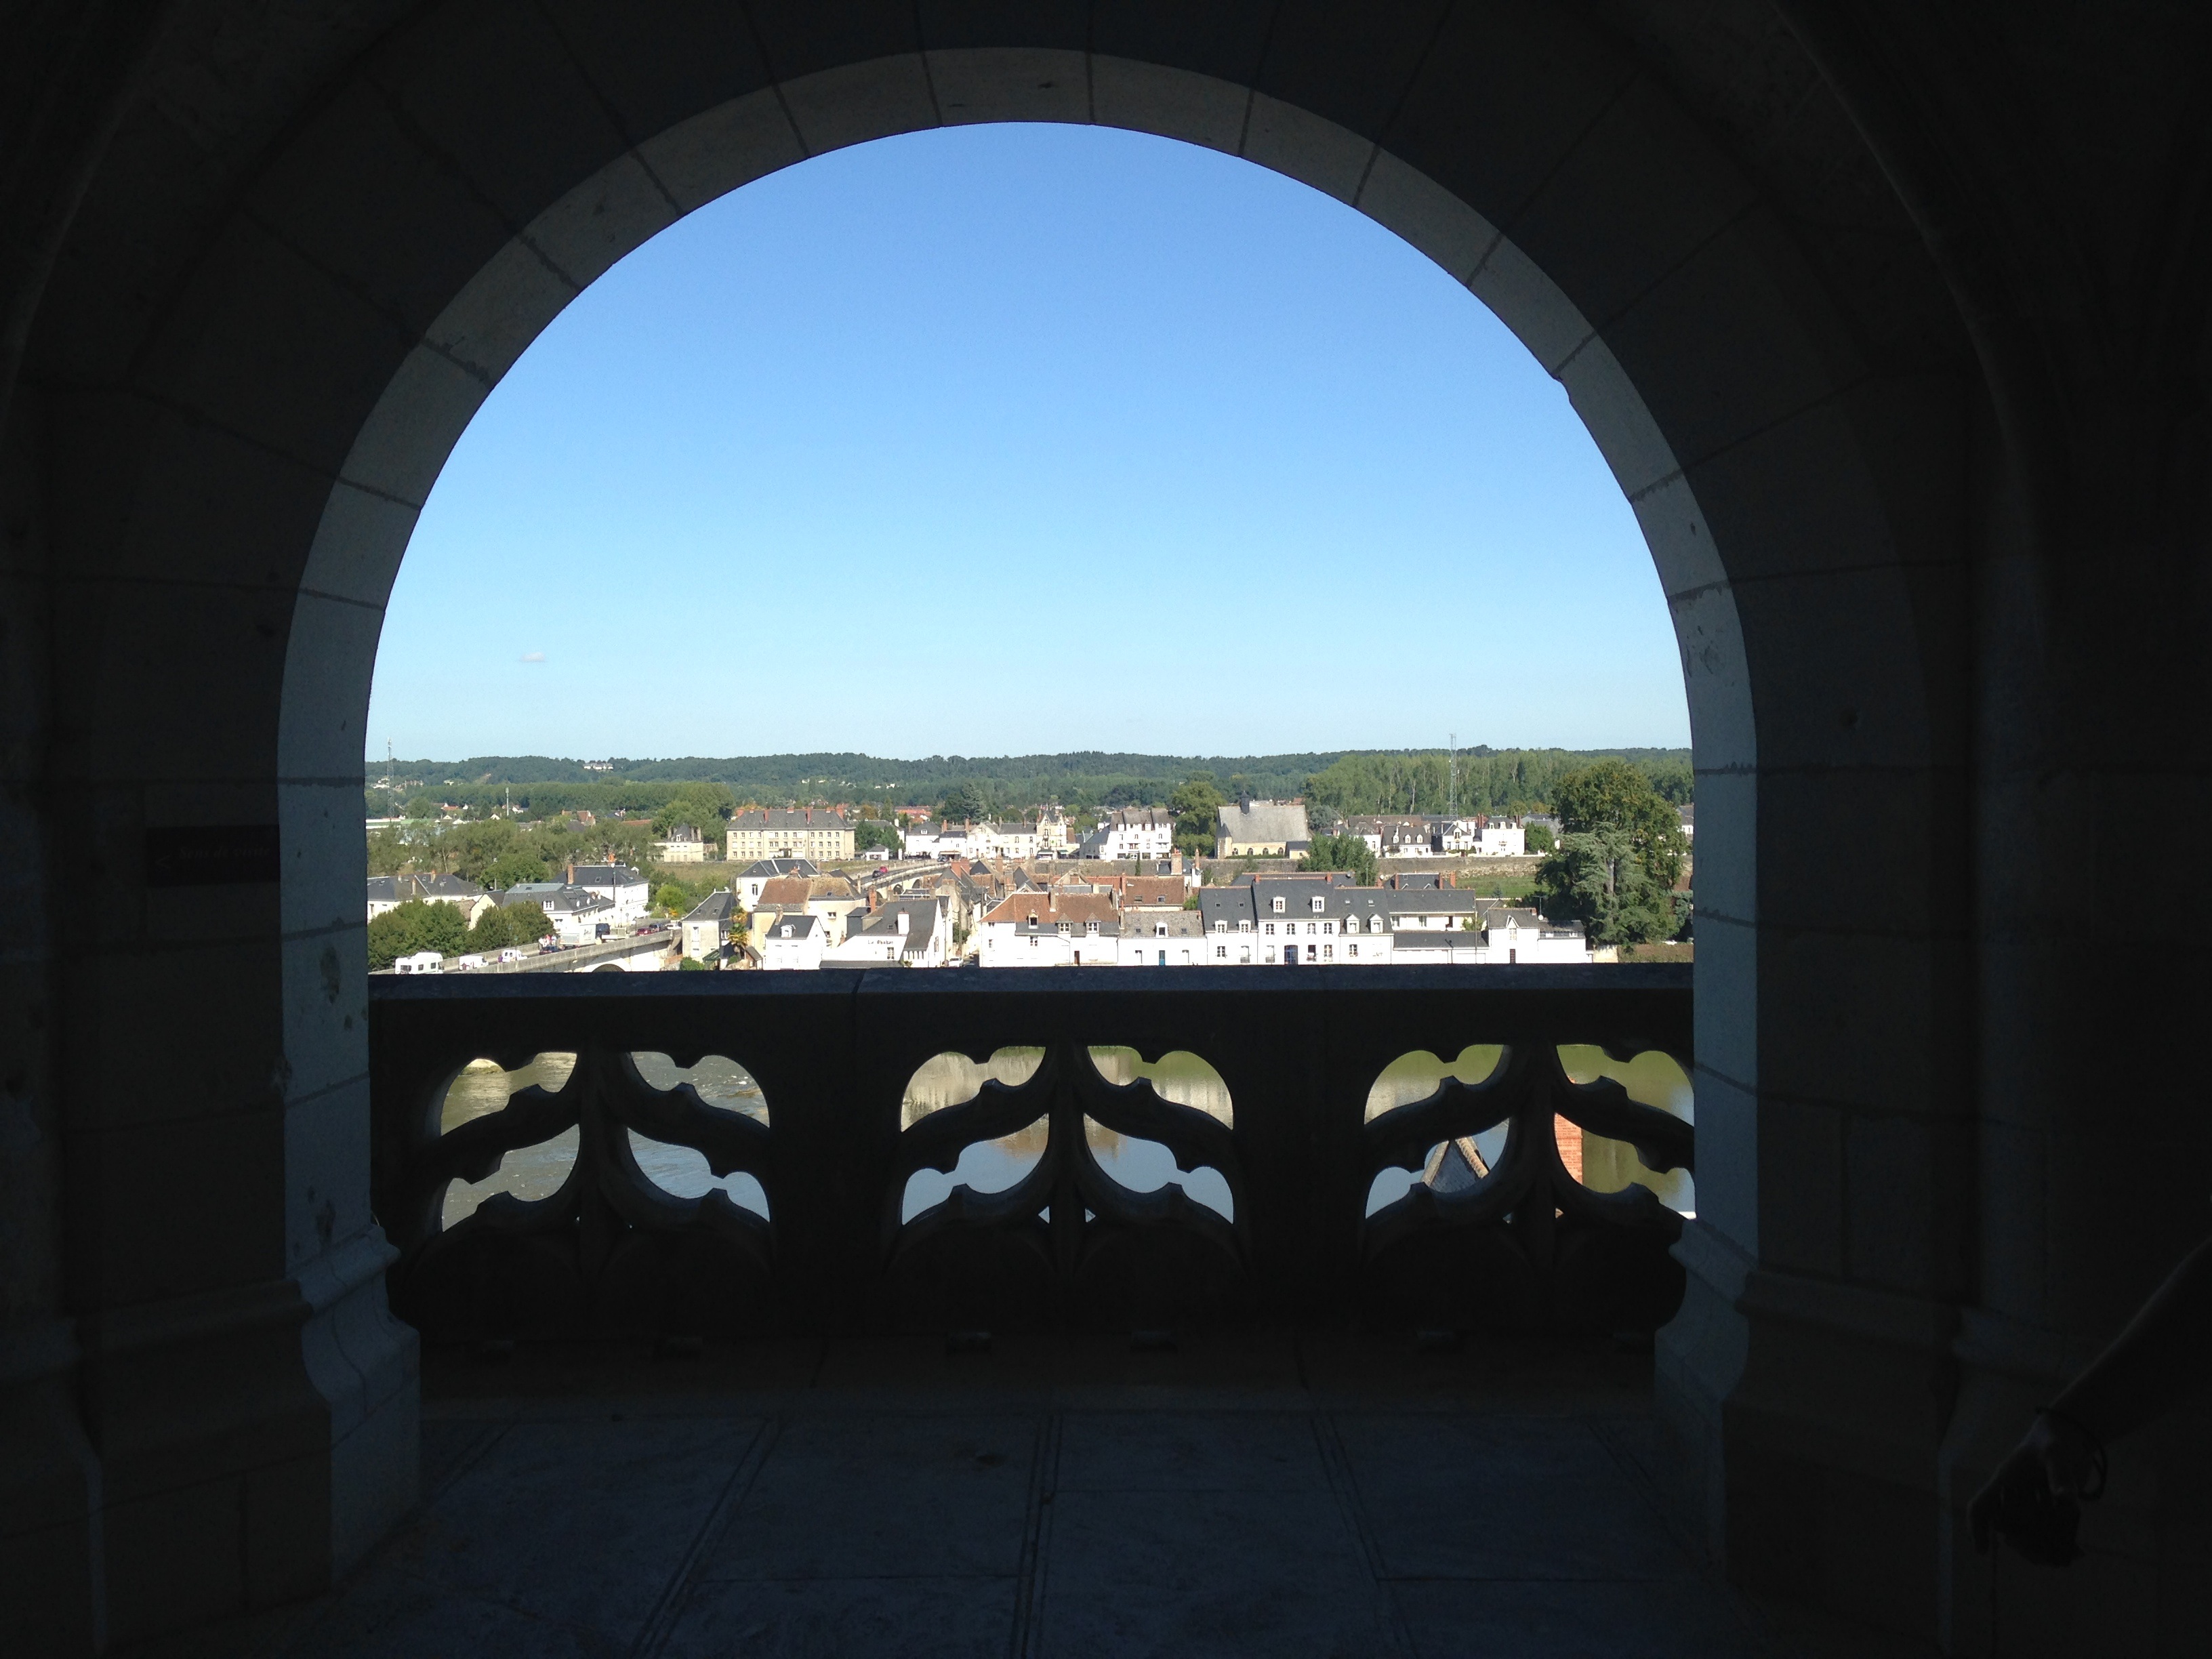
architecture, bridge, porch, france, arch, castle, chenonceau